Lisa the Simpson

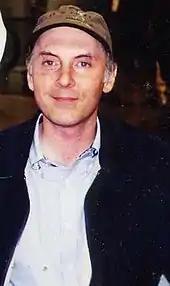
Dan Castellaneta, the voice of Homer, also voiced Homer's male relatives introduced in this episode.

This episode was the final episode for a number of crew members on the show. It was the last episode run by Bill Oakley and Josh Weinstein, as it was a carry-over episode from season 8. Susie Dietter, one of the directors of the show, and Brad Bird, the show's executive consultant, also left the show after this episode. Dietter returned for one episode in season 18, "Yokel Chords", while Bird left to write and direct "The Iron Giant". The episode was written by Ned Goldreyer, and is one of the two episodes he has written on "The Simpsons".